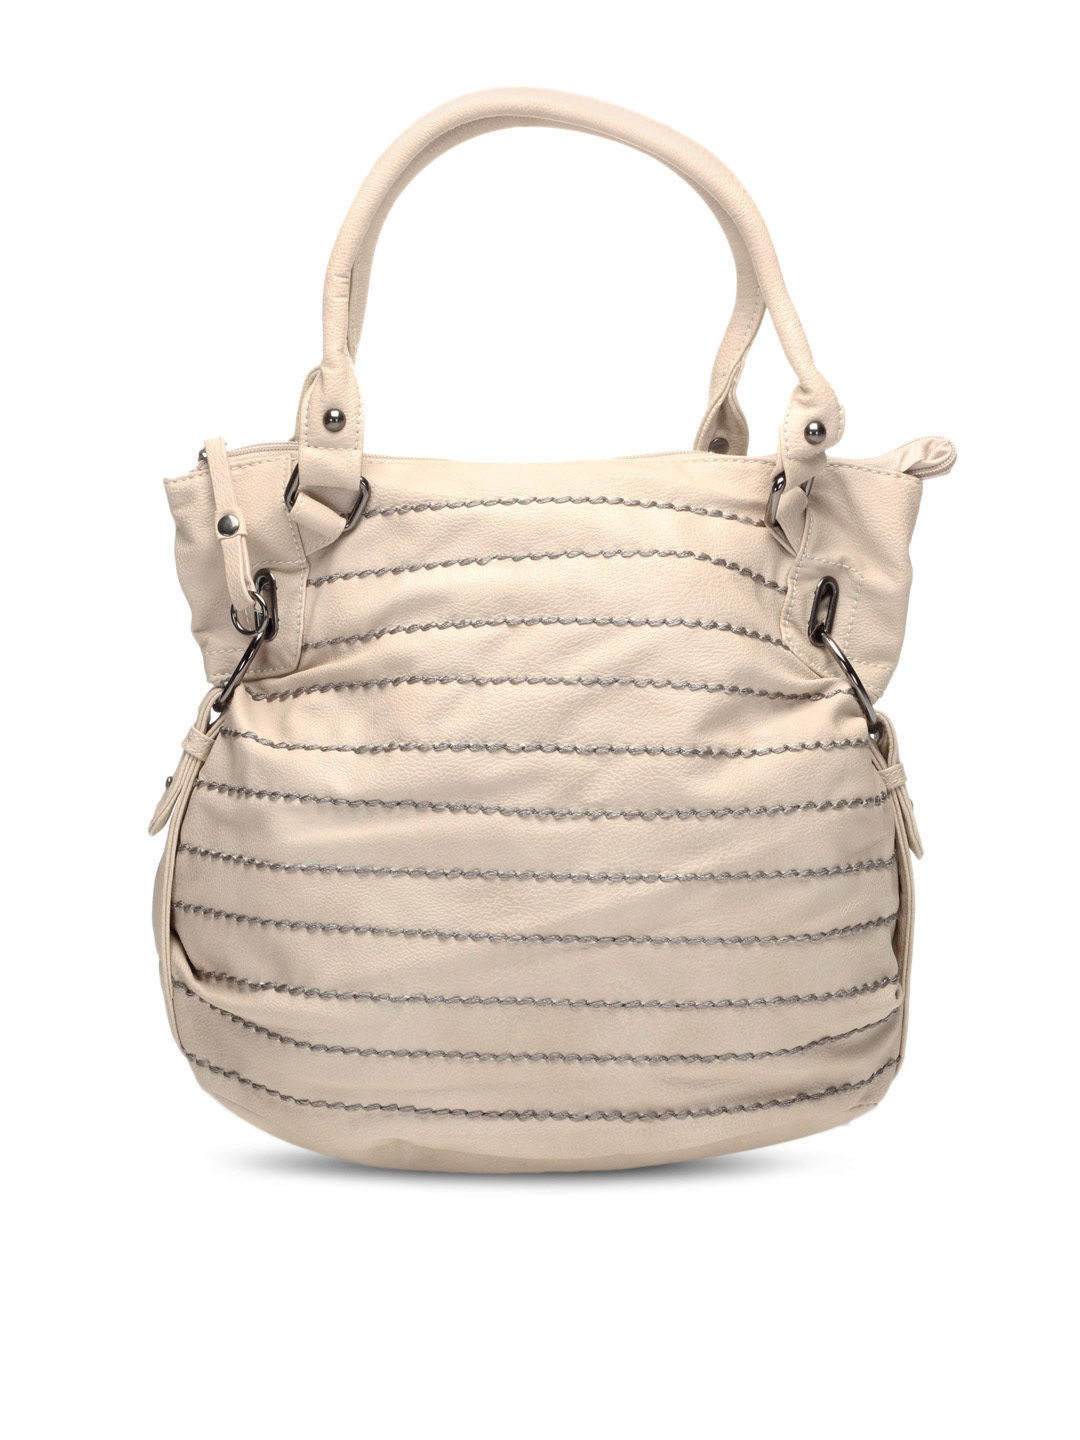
Kiara Women Beige Handbag
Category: Accessories / Bags / Handbags
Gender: Women
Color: Beige
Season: Summer 2012
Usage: Casual